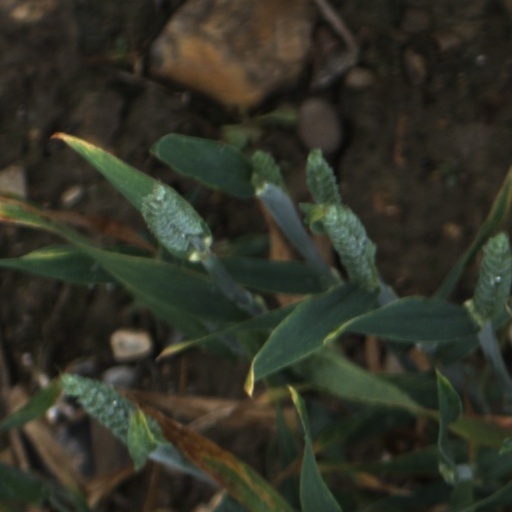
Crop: wheat